Il Penseroso

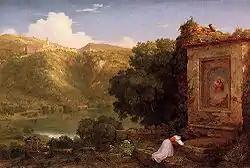
"Il Penseroso" by Thomas Cole

Il Penseroso ("the thinker") is a poem by John Milton, first found in the 1645/1646 quarto of verses "The Poems of Mr. John Milton, both English and Latin", published by Humphrey Moseley. It was presented as a companion piece to "L'Allegro", a vision of poetic mirth. The speaker of this reflective ode dispels "vain deluding Joys" from his mind in a ten-line prelude, before invoking "divinest Melancholy" to inspire his future verses. The melancholic mood is idealised by the speaker as a means by which to "attain / To something like prophetic strain," and for the central action of "Il Penseroso" – which, like "L'Allegro", proceeds in couplets of iambic tetrameter – the speaker speculates about the poetic inspiration that would transpire if the imagined goddess of Melancholy he invokes were his Muse. The highly digressive style Milton employs in "L'Allegro" and "Il Penseroso" dually precludes any summary of the poems' dramatic action as it renders them interpretively ambiguous to critics. However, it can surely be said that the vision of poetic inspiration offered by the speaker of "Il Penseroso" is an allegorical exploration of a contemplative paradigm of poetic genre.